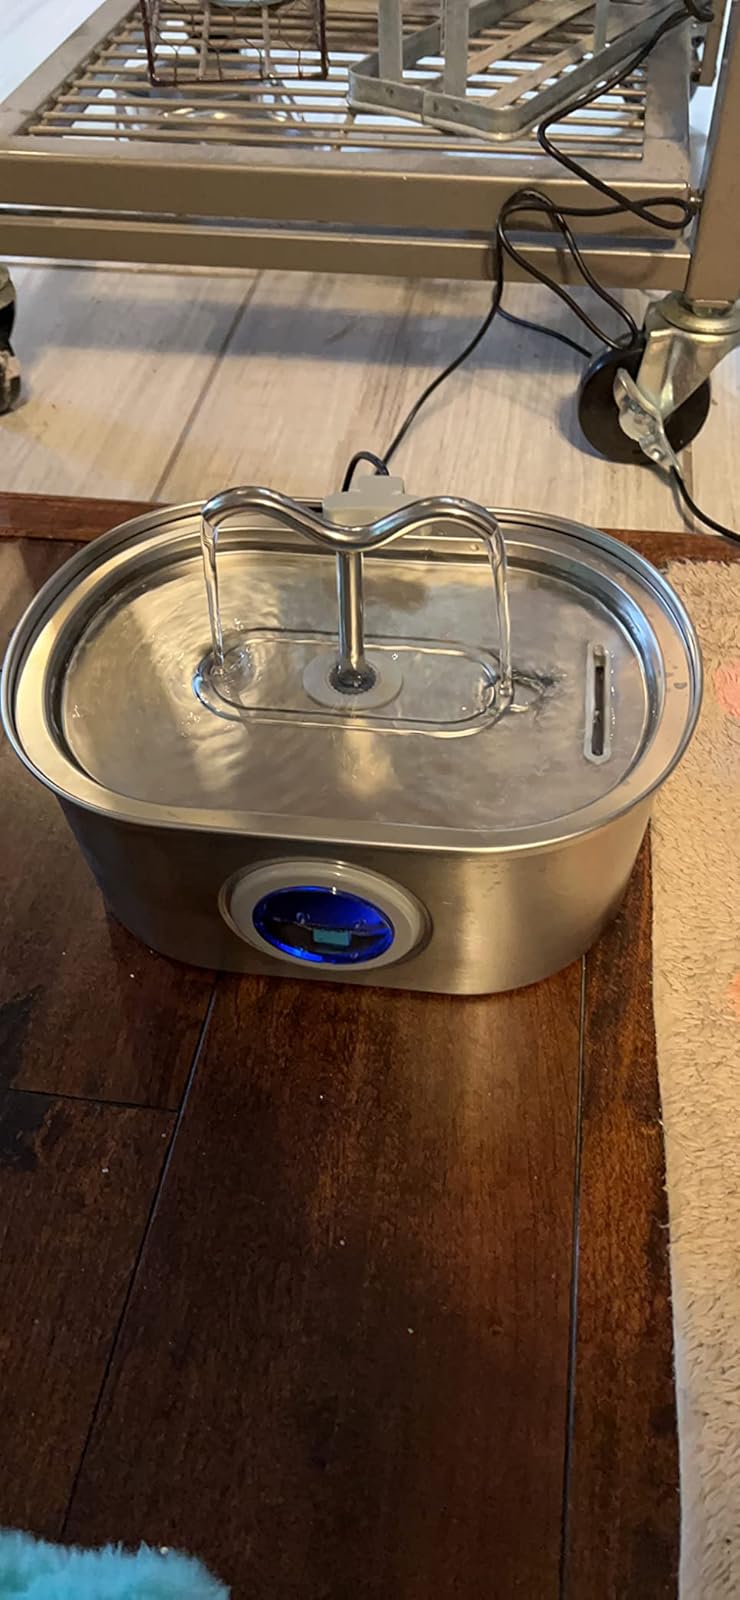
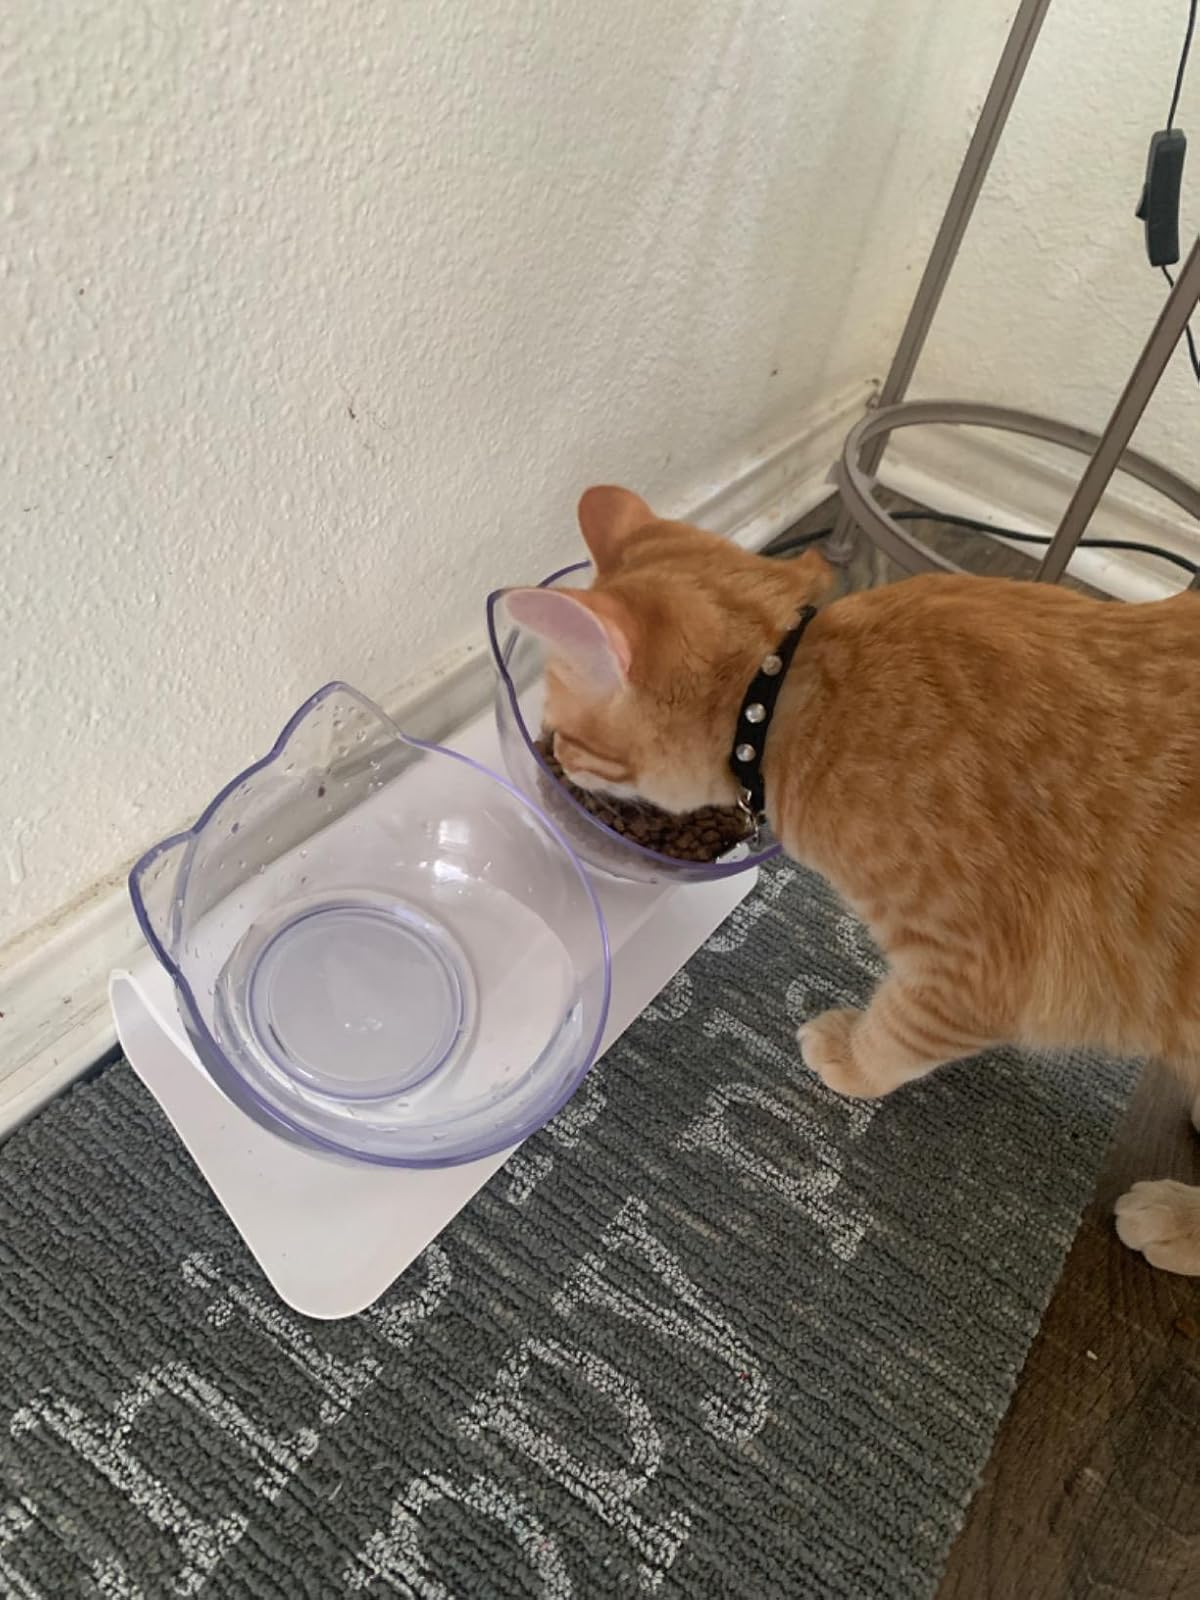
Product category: items_bowl
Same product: no